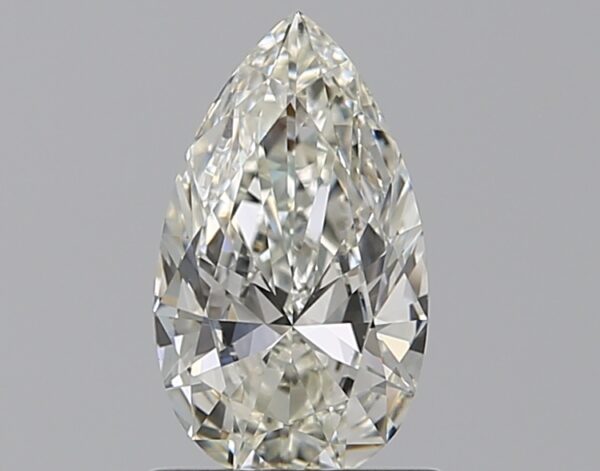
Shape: pear
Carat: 0.72
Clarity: VVS2
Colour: J
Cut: EX
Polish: EX
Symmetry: EX
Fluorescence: F
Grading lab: GIA
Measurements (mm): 8.52 x 4.94 x 2.8